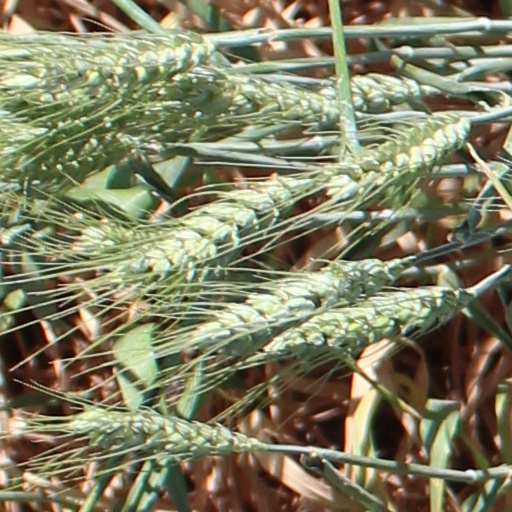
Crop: wheat